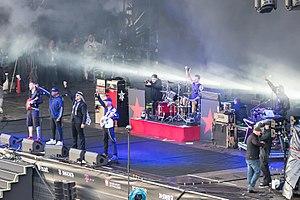
Prophets of Rage est un supergroupe de rap metal américain, originaire de Los Angeles, en Californie. Le groupe est constitué de trois des quatre membres de Rage Against the Machine : le guitariste Tom Morello qui a l'idée du nouveau groupe, le bassiste Tim Commerford et le batteur Brad Wilk, ainsi que de DJ Lord et Chuck D de Public Enemy, et B-Real de Cypress Hill.